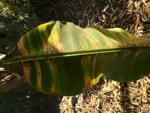
Label: segatoka